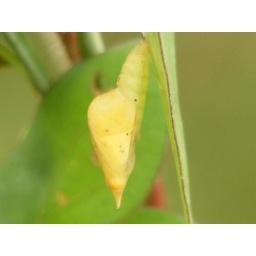
i think you can read a grass yellow in it.